Berkeley Police Department

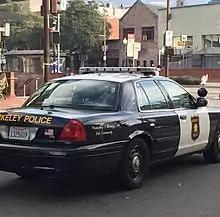
Berkeley Police Department cruiser

The Berkeley Police Department (BPD) is the municipal police department for the city of Berkeley, California, United States.